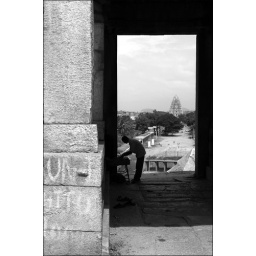
Virupaksha temple as seen at a distance from the top of the hill at the other end of the bazaar road in Hampi...